Wom Brook

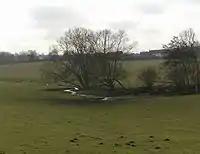
The Merryhill Brook meanders across farmland between the railway walk and the canal, close to the Bratch, north of Wombourne.

For about three centuries, the River Smestow was also a tributary of its own tributary, the Wom Brook. Channels were taken from the Smestow in the Seisdon and Trysull areas to feed various mills and pools. One of these, a small contour canal, led from just north of Trysull to Heath Mill. Here it fed a very large mill pool, which was also supplied by a similar channel from further up the Wom Brook. The purpose of this scheme was probably to avoid flooding or reduction of the head of water further up the Wom Brook. These were always fertile sources of legal and political dispute among users of streams in the early modern period. The result was a large waterfall, providing a reliable source of power for the mill, which continued grinding corn until the 1930s. The channel and pool fell into disuse and were later filled in, although the route is still traceable as the main public footpath from Wombourne to Trysull.